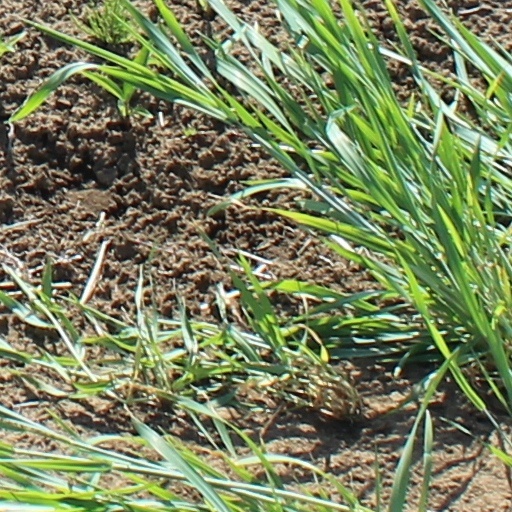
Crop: wheat